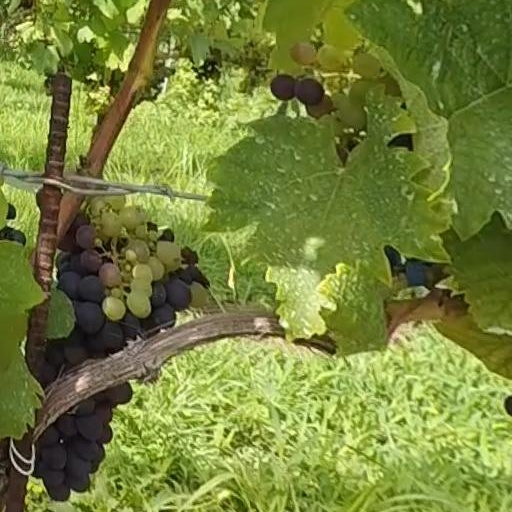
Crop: grape